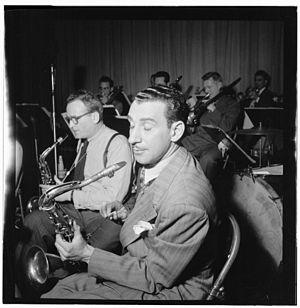
Arthur Rollini est un saxophoniste ténor de jazz américain.